John Endecott

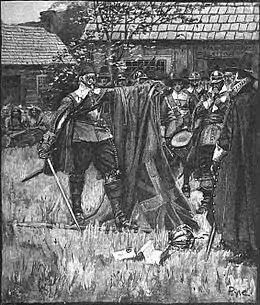
Illustration by Howard Pyle showing Endecott defacing the English flag. Pyle has incorrectly depicted the flag as a Union Jack, when the flag at the time only contained Saint George's Cross.

In the early 1630s the religious conflict between the Nonconformists and the Separatists was the primary source of political disagreement in the colony, and it was embodied by the churches established in Boston and Salem. The Salem church adhered to Separatist teachings, which sought a complete break with the Church of England, while Nonconformist teachings, which were held by Winthrop and most of the colonial leadership in Boston, sought to reform the Anglican church from within.